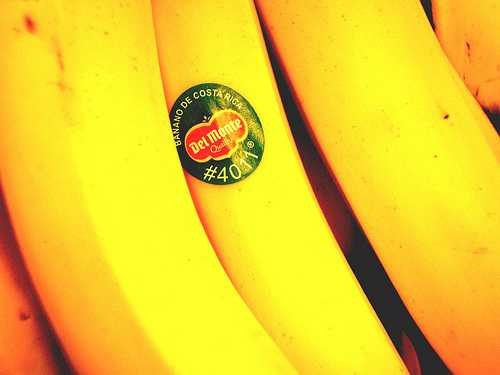
Label: Banana